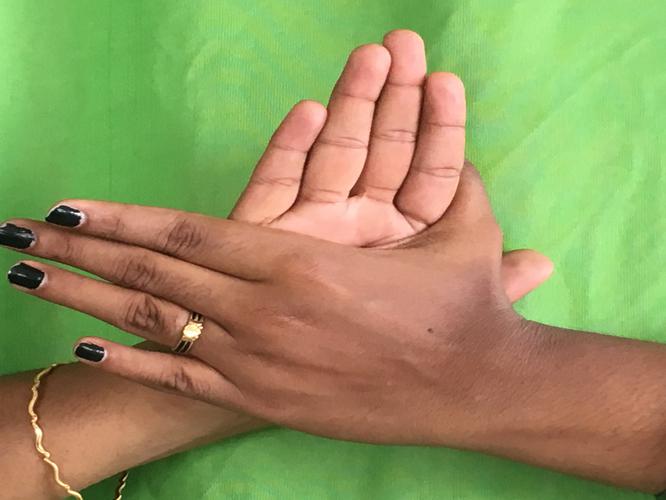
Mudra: Chakra
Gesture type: double_hand